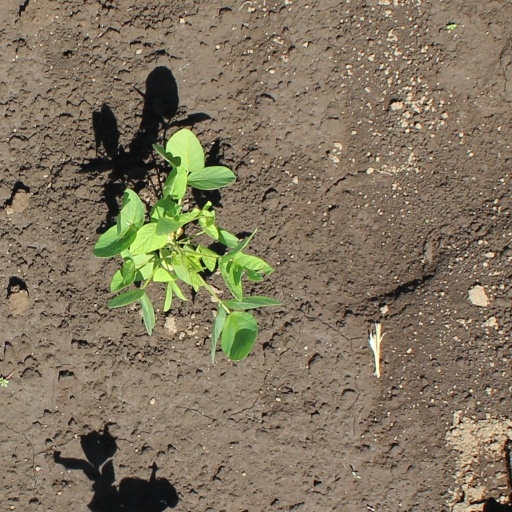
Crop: soybean